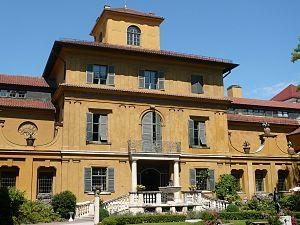
La Lenbachhaus, à Munich en Allemagne, est un musée municipal situé dans une maison de style florentin, ancienne propriété du peintre allemand Franz von Lenbach construite en 1887 et 1891.